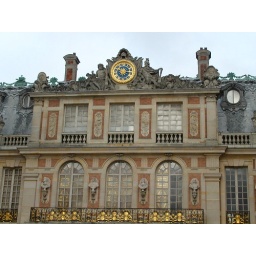
I'm not sure which building this is, but I was captivated by the ornate clock that topped it.